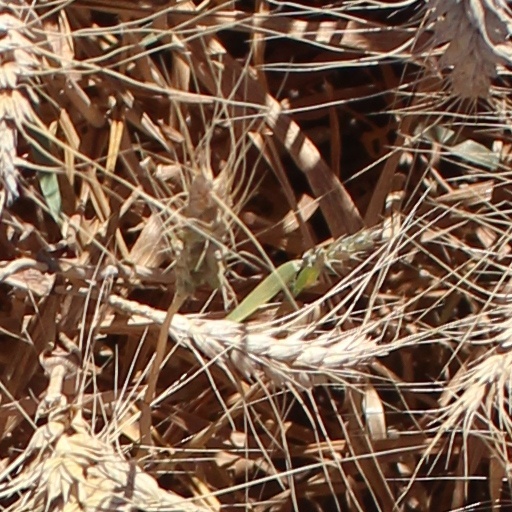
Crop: wheat